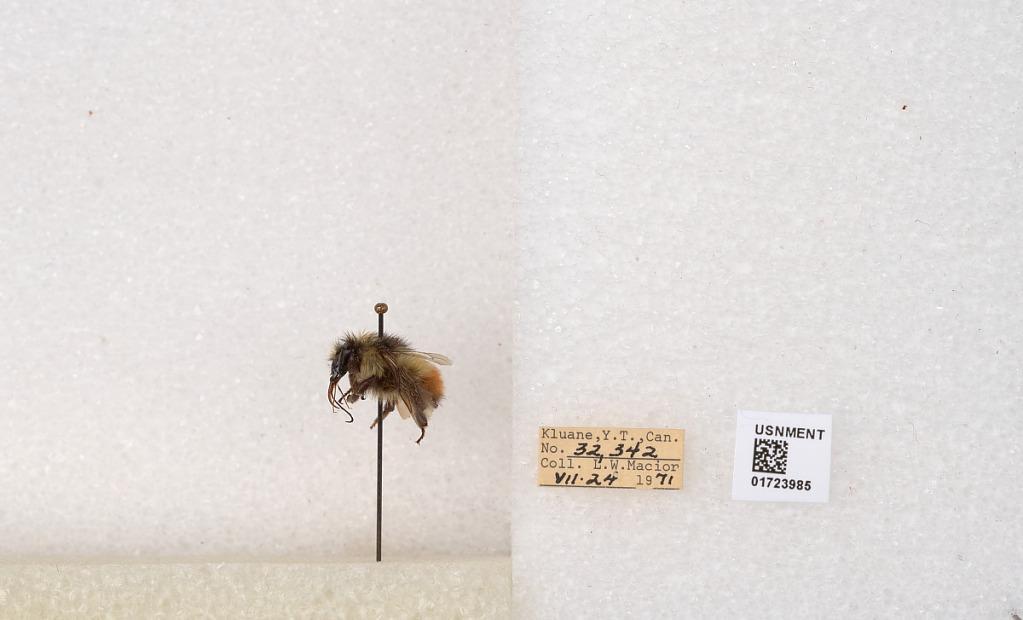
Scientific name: Bombus flavifrons Cresson
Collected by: L. Macior
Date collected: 1971-7-24
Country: Canada
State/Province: Yukon Territory
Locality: Kluane National Park and Reserve
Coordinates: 60.7493, -139.504